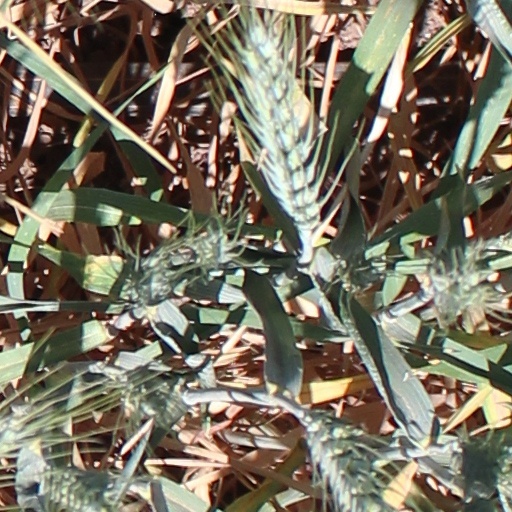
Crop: wheat